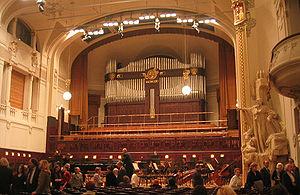
La Maison municipale est un complexe architectural sezessionsstil appartenant à la ville de Prague. Elle réunit une salle de concerts dédiée à Bedřich Smetana, un espace d'exposition, des salles de réception dont certaines décorées par Alfons Mucha, un café et un restaurant de style Art nouveau au rez-de-chaussée, un cocktail-bar, une brasserie et un dancing au sous-sol.